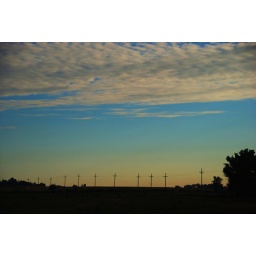
A telephone line following County Line road in Lafayette,